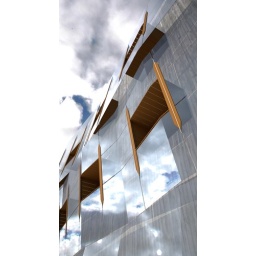
close-up of previous view, near the rightmost ground floor entrance, looking up to the sky.